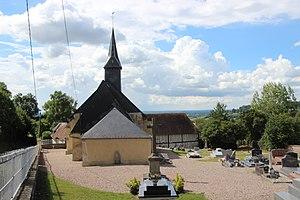
église lessard et le chene
Lessard-et-le-Chêne est une commune française située dans le département du Calvados en région Normandie, peuplée de 158 habitants.